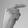
ASL letter: G